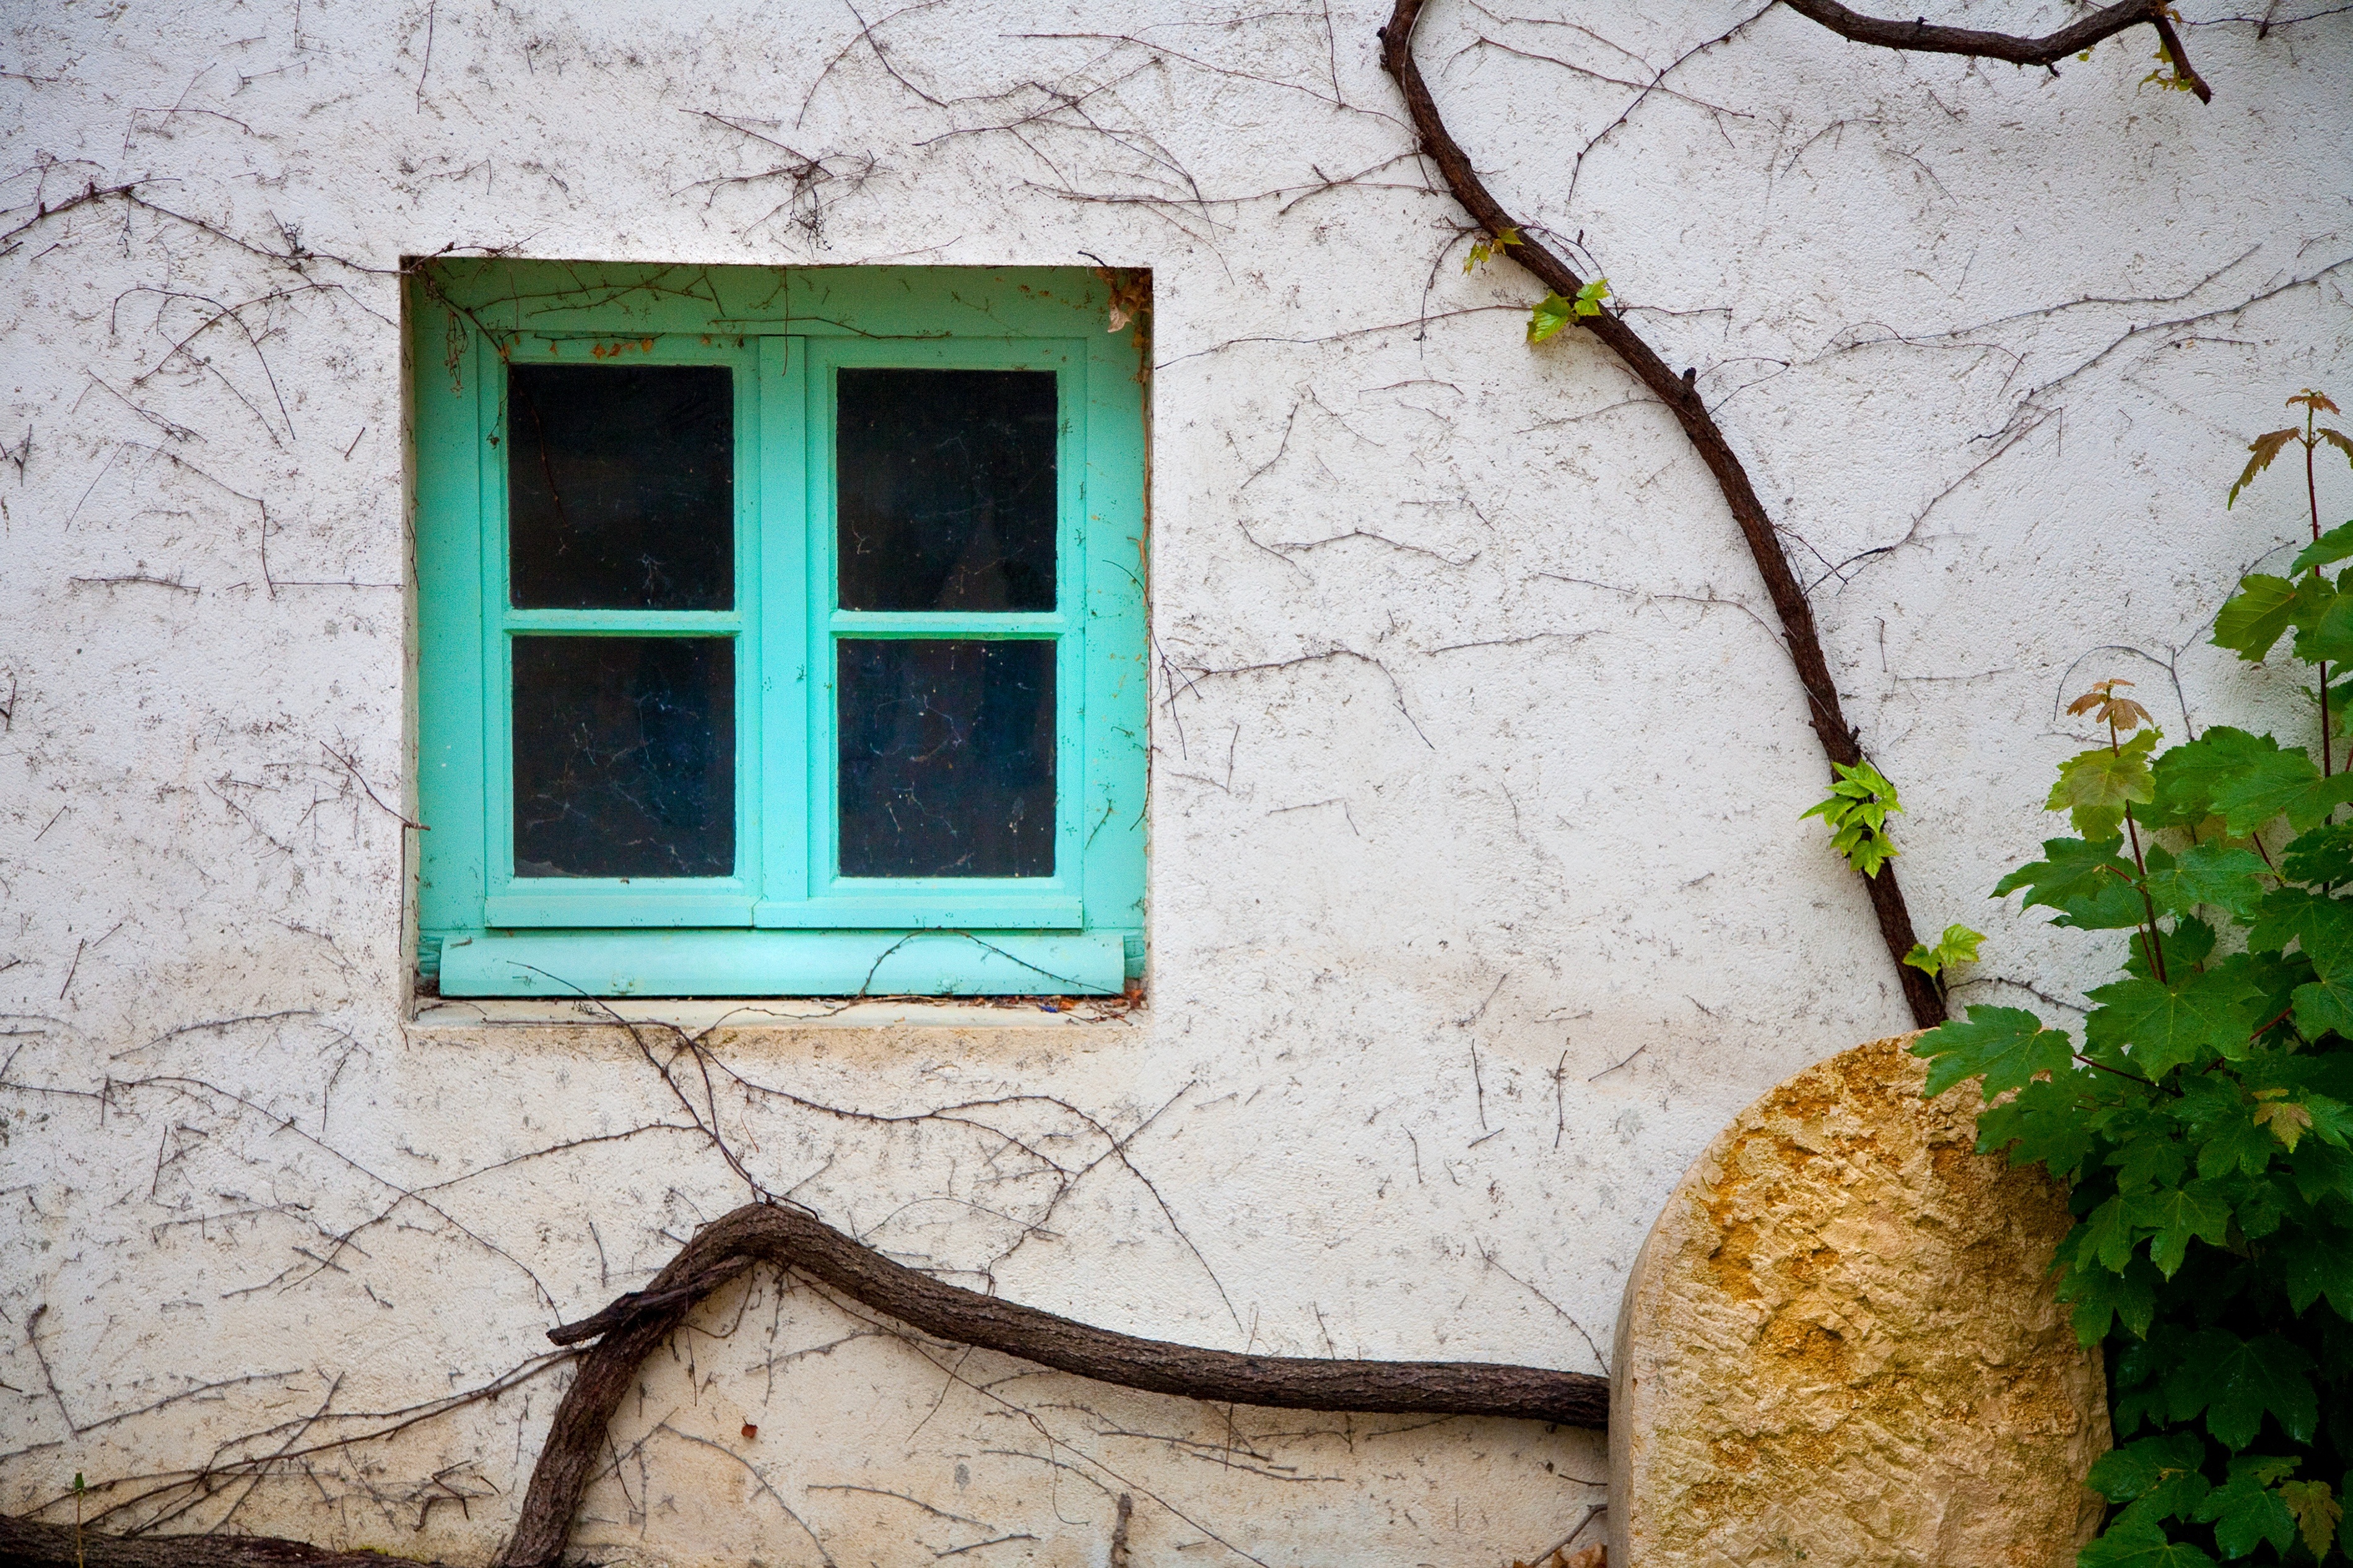
wood, vine, vineyard, wine, house, window, home, wall, green, color, blue, grapes